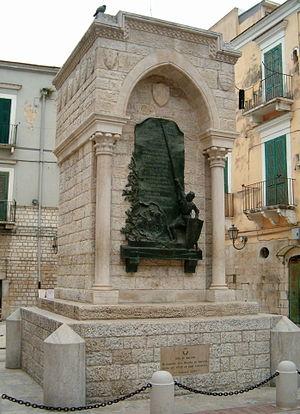
Barletta [bar’letta] est une ville italienne d'environ 94.340 habitants, un des trois chefs-lieux de la province de Barletta-Andria-Trani, dans la région des Pouilles.